Josiah Willard Gibbs

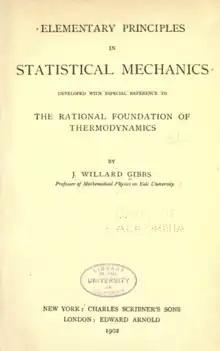
Title page of Gibbs's "Elementary Principles in Statistical Mechanics", one of the founding documents of that discipline, published in 1902

The first half of the 20th century saw the publication of two influential textbooks that soon came to be regarded as founding documents of chemical thermodynamics, both of which used and extended Gibbs's work in that field: these were "Thermodynamics and the Free Energy of Chemical Processes" (1923), by Gilbert N. Lewis and Merle Randall, and "Modern Thermodynamics by the Methods of Willard Gibbs" (1933), by Edward A. Guggenheim.